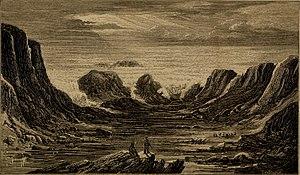
Laura, sous-titré Voyage dans le cristal, est un court roman de George Sand paru en 1864. Conte fantastique et romantique empruntant aussi au récit de voyage, il reflète l'intérêt de l'auteure pour la minéralogie et les sciences naturelles en général. Le personnage principal, Alexis, un étudiant allemand en minéralogie, tombe amoureux de sa cousine Laura qui ne le prend pas au sérieux et favorise son ami Walter. Alexis est peu à peu assailli de visions dans lesquelles Laura l'aime et lui fait entrevoir un pays magnifique composé de cristaux géants colorés. Alexis ne parvient pas à réconcilier ses visions et la réalité jusqu'à ce que, peu avant les noces de Laura et de Walter, le père de Laura, Nasias, surgisse mystérieusement dans sa vie et l'hypnotise à l'aide d'un diamant pour l'entraîner dans une expédition démente jusqu'au pôle Nord, en quête du pays du cristal dont il a lui aussi eu des visions.